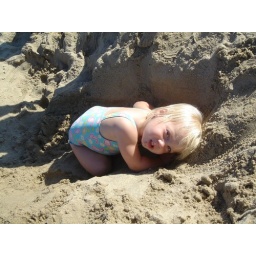
sleeping in the sand